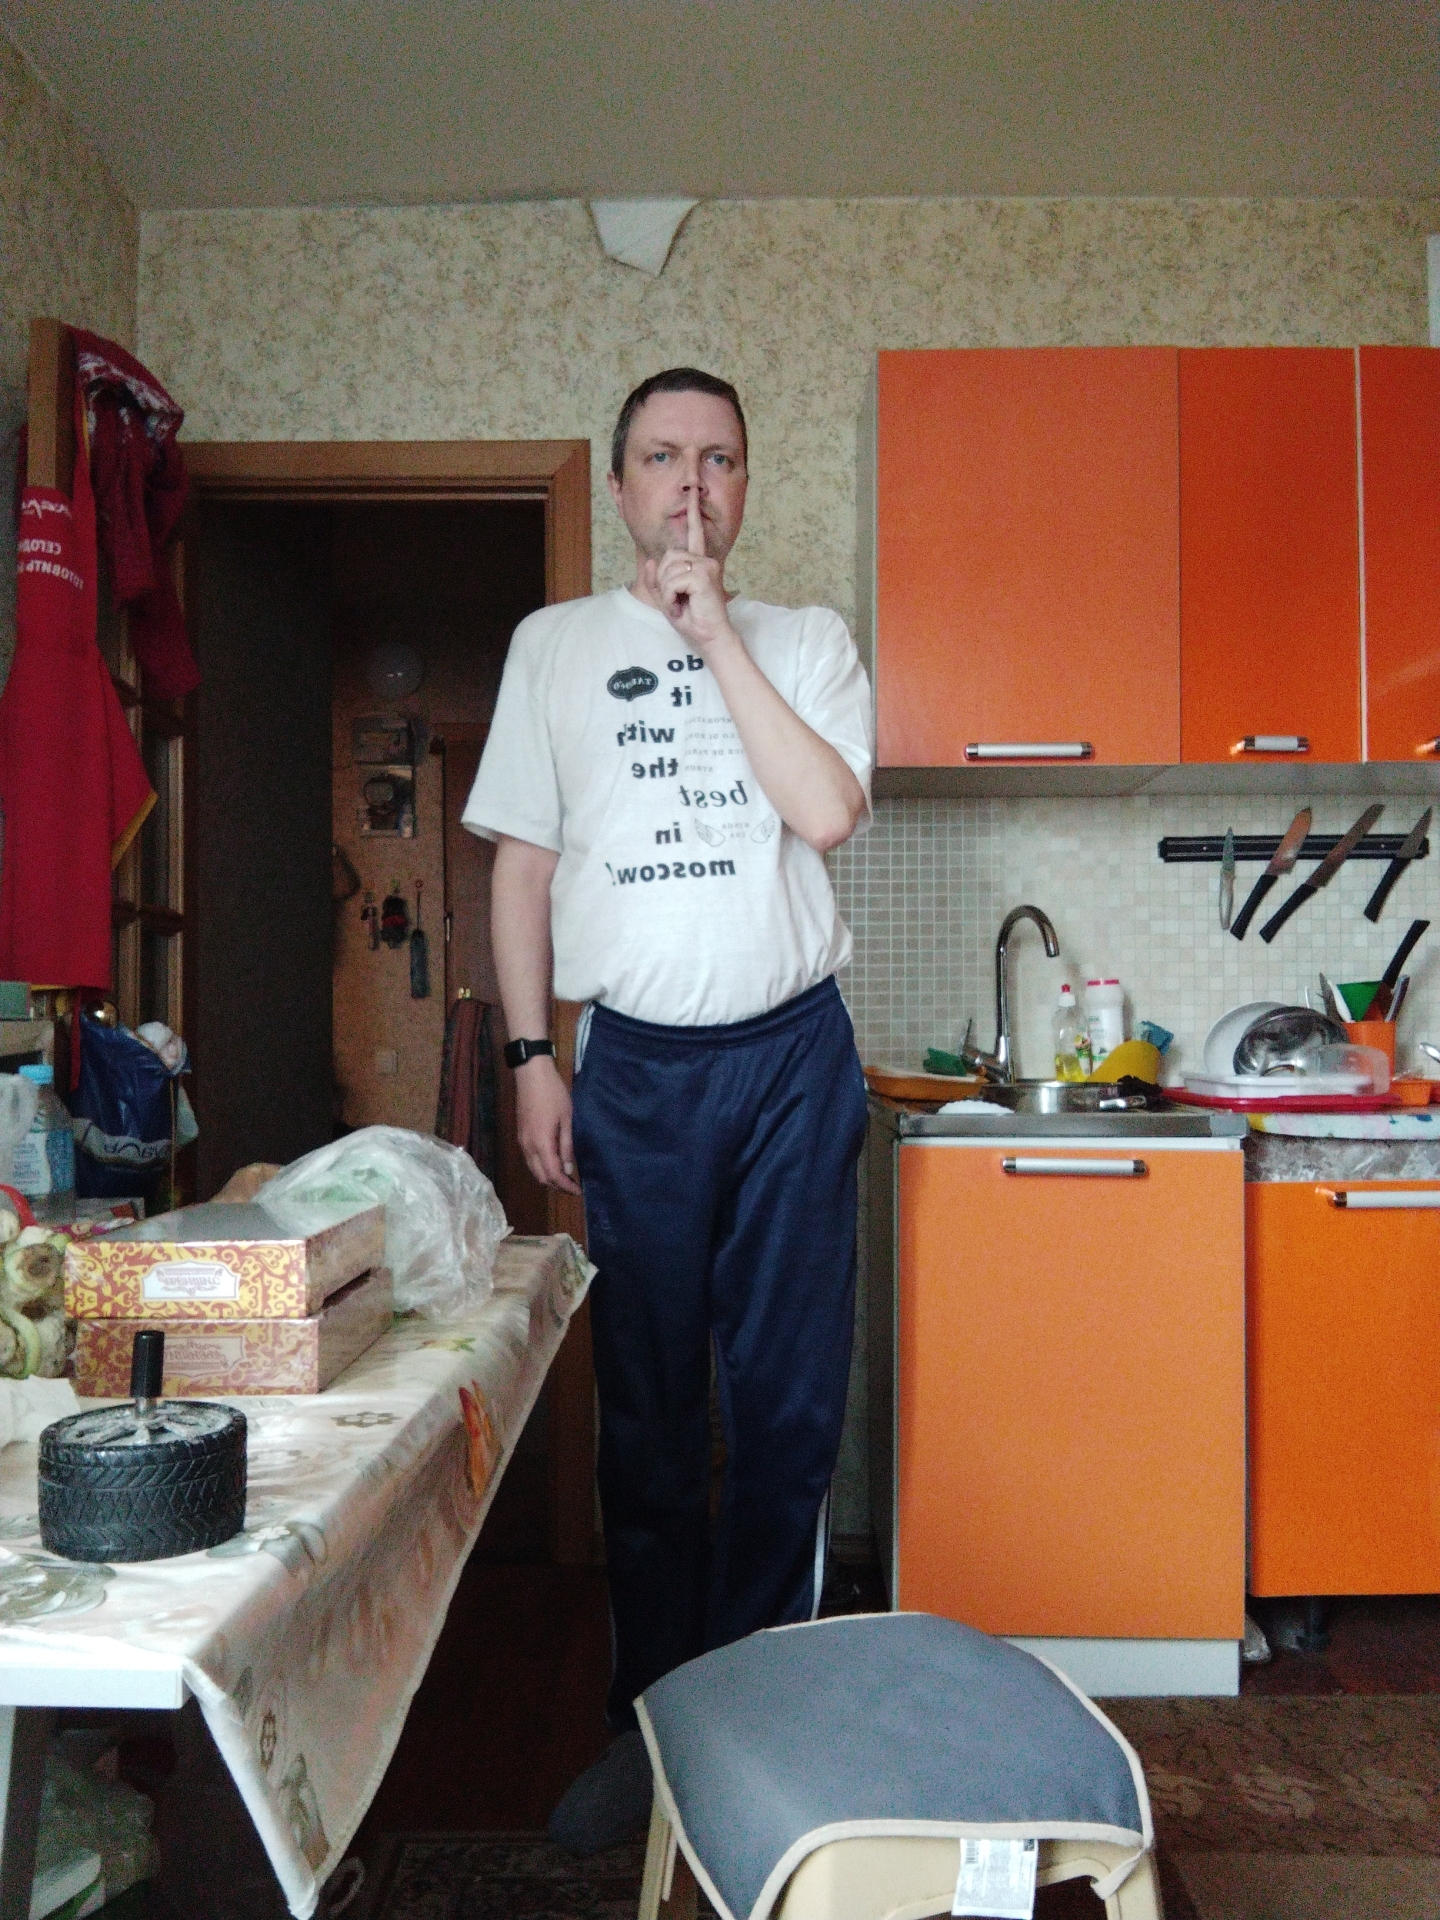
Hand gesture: mute